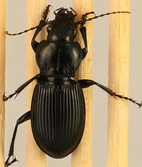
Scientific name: Cyclotrachelus torvus
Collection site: Northern Great Plains Research Laboratory NEON (NOGP), plot NOGP_012